Maurice Dommanget

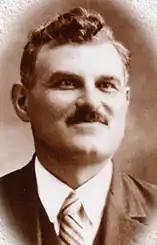
Dommanget in the 1920s

Daniel Guérin described Dommanget as "renowned for his tireless erudition".